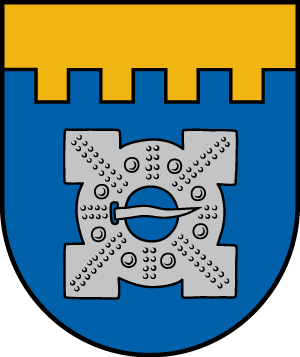
Dobele est un novads de Lettonie, situé dans la région de Zemgale. En 2009, sa population est de 24 521 habitants.